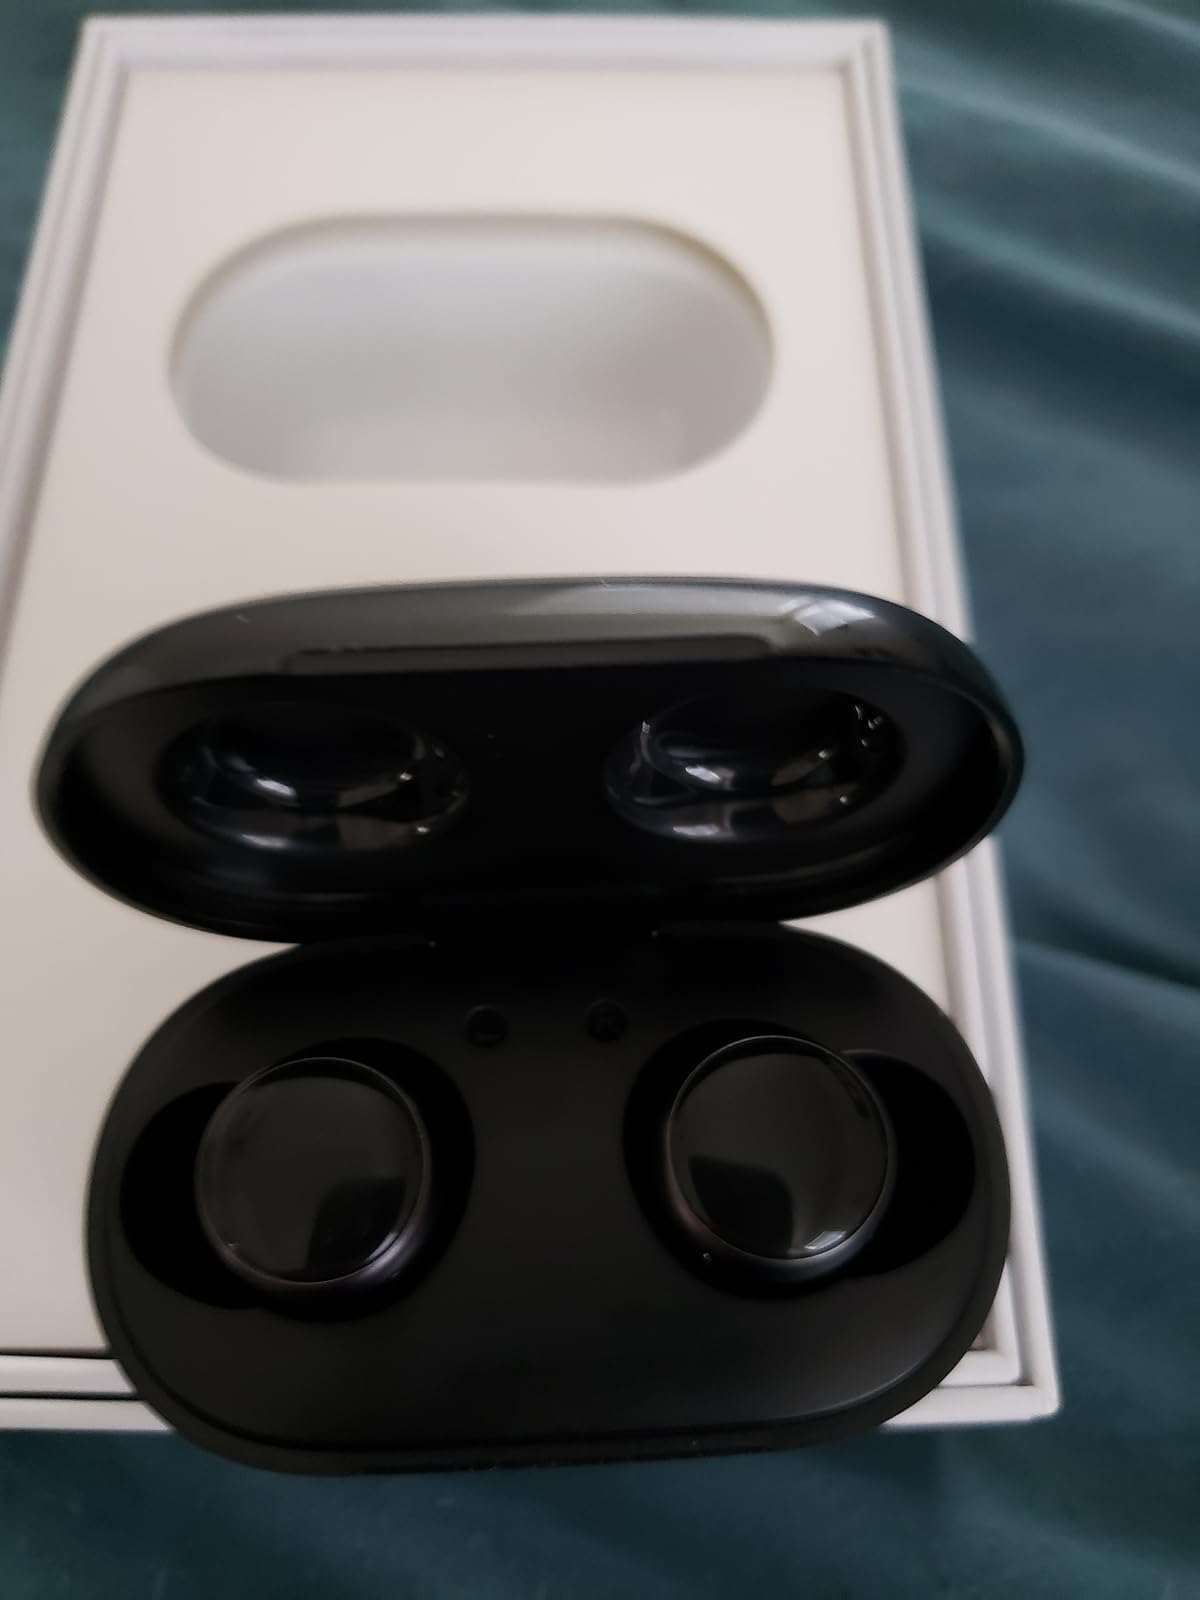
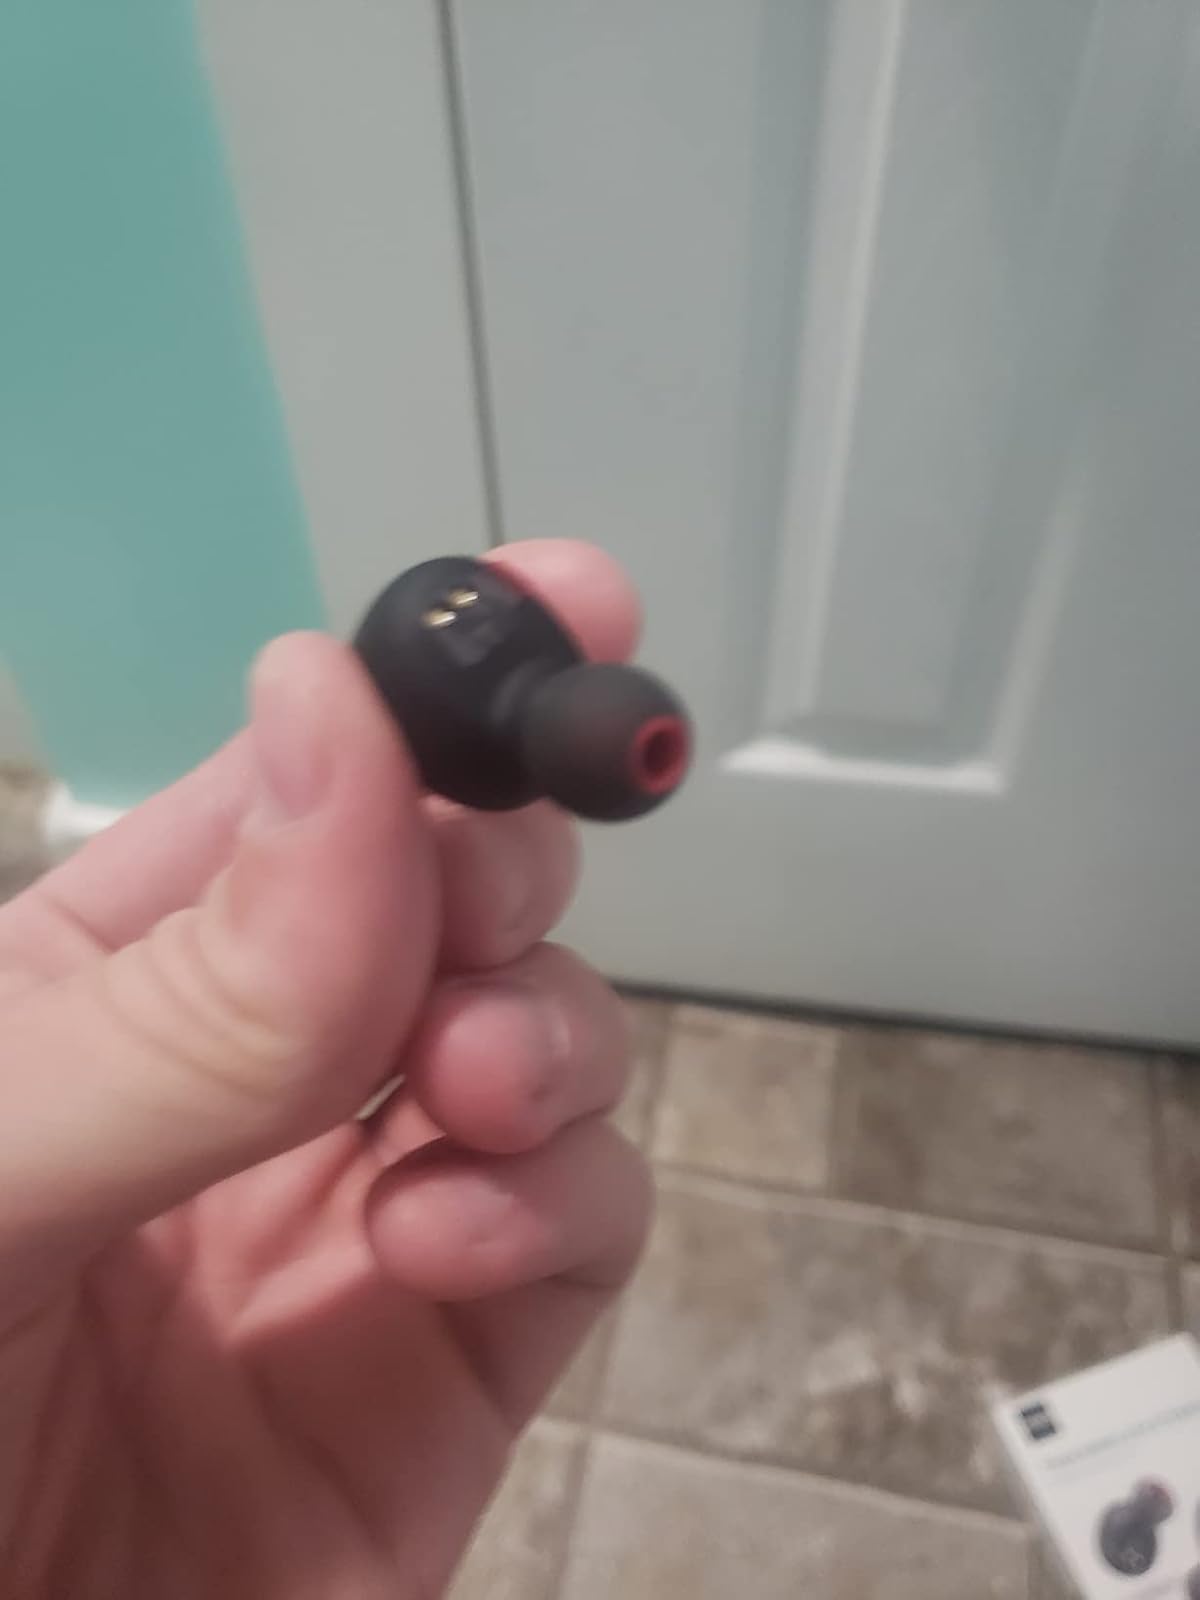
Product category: earbuds
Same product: no